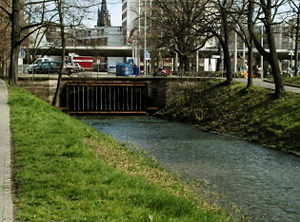
Birsig
Birsig i Basel
Birsig er en lille flod som har sit udspring i den østlige del af Frankrig, nær den schweiziske grænse. Birsig er ca 21 km lang, og har et afvandingsareal på omkring 81 km². Den krydser grænsen mellem Frankrig og Schweiz flere gange gennem Birsigdalen og løber gennem byen Basel, hvor den munder ud i Rhinen som en biflod fra venstre.